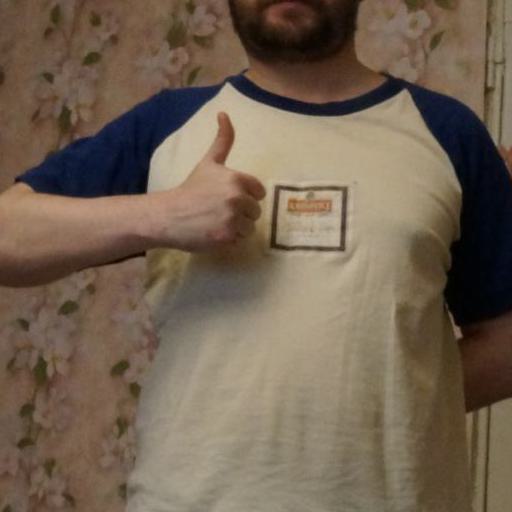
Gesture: like